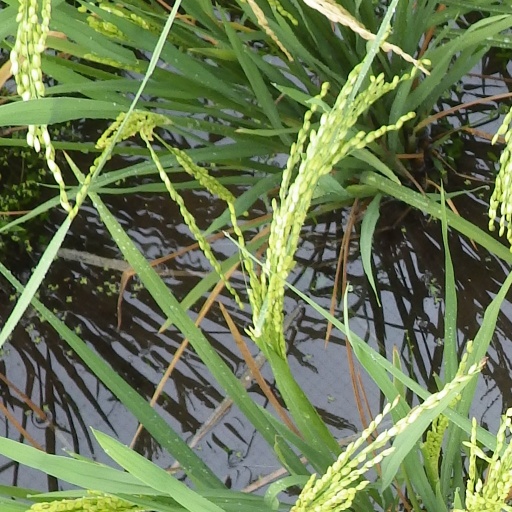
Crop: rice